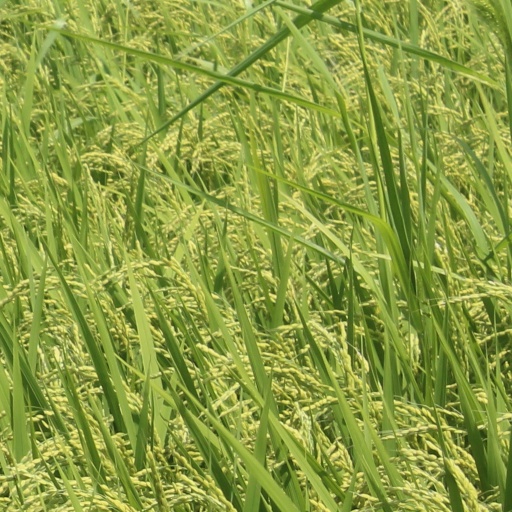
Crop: rice